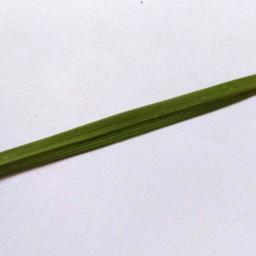
Label: Rice___Healthy